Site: brandenburg
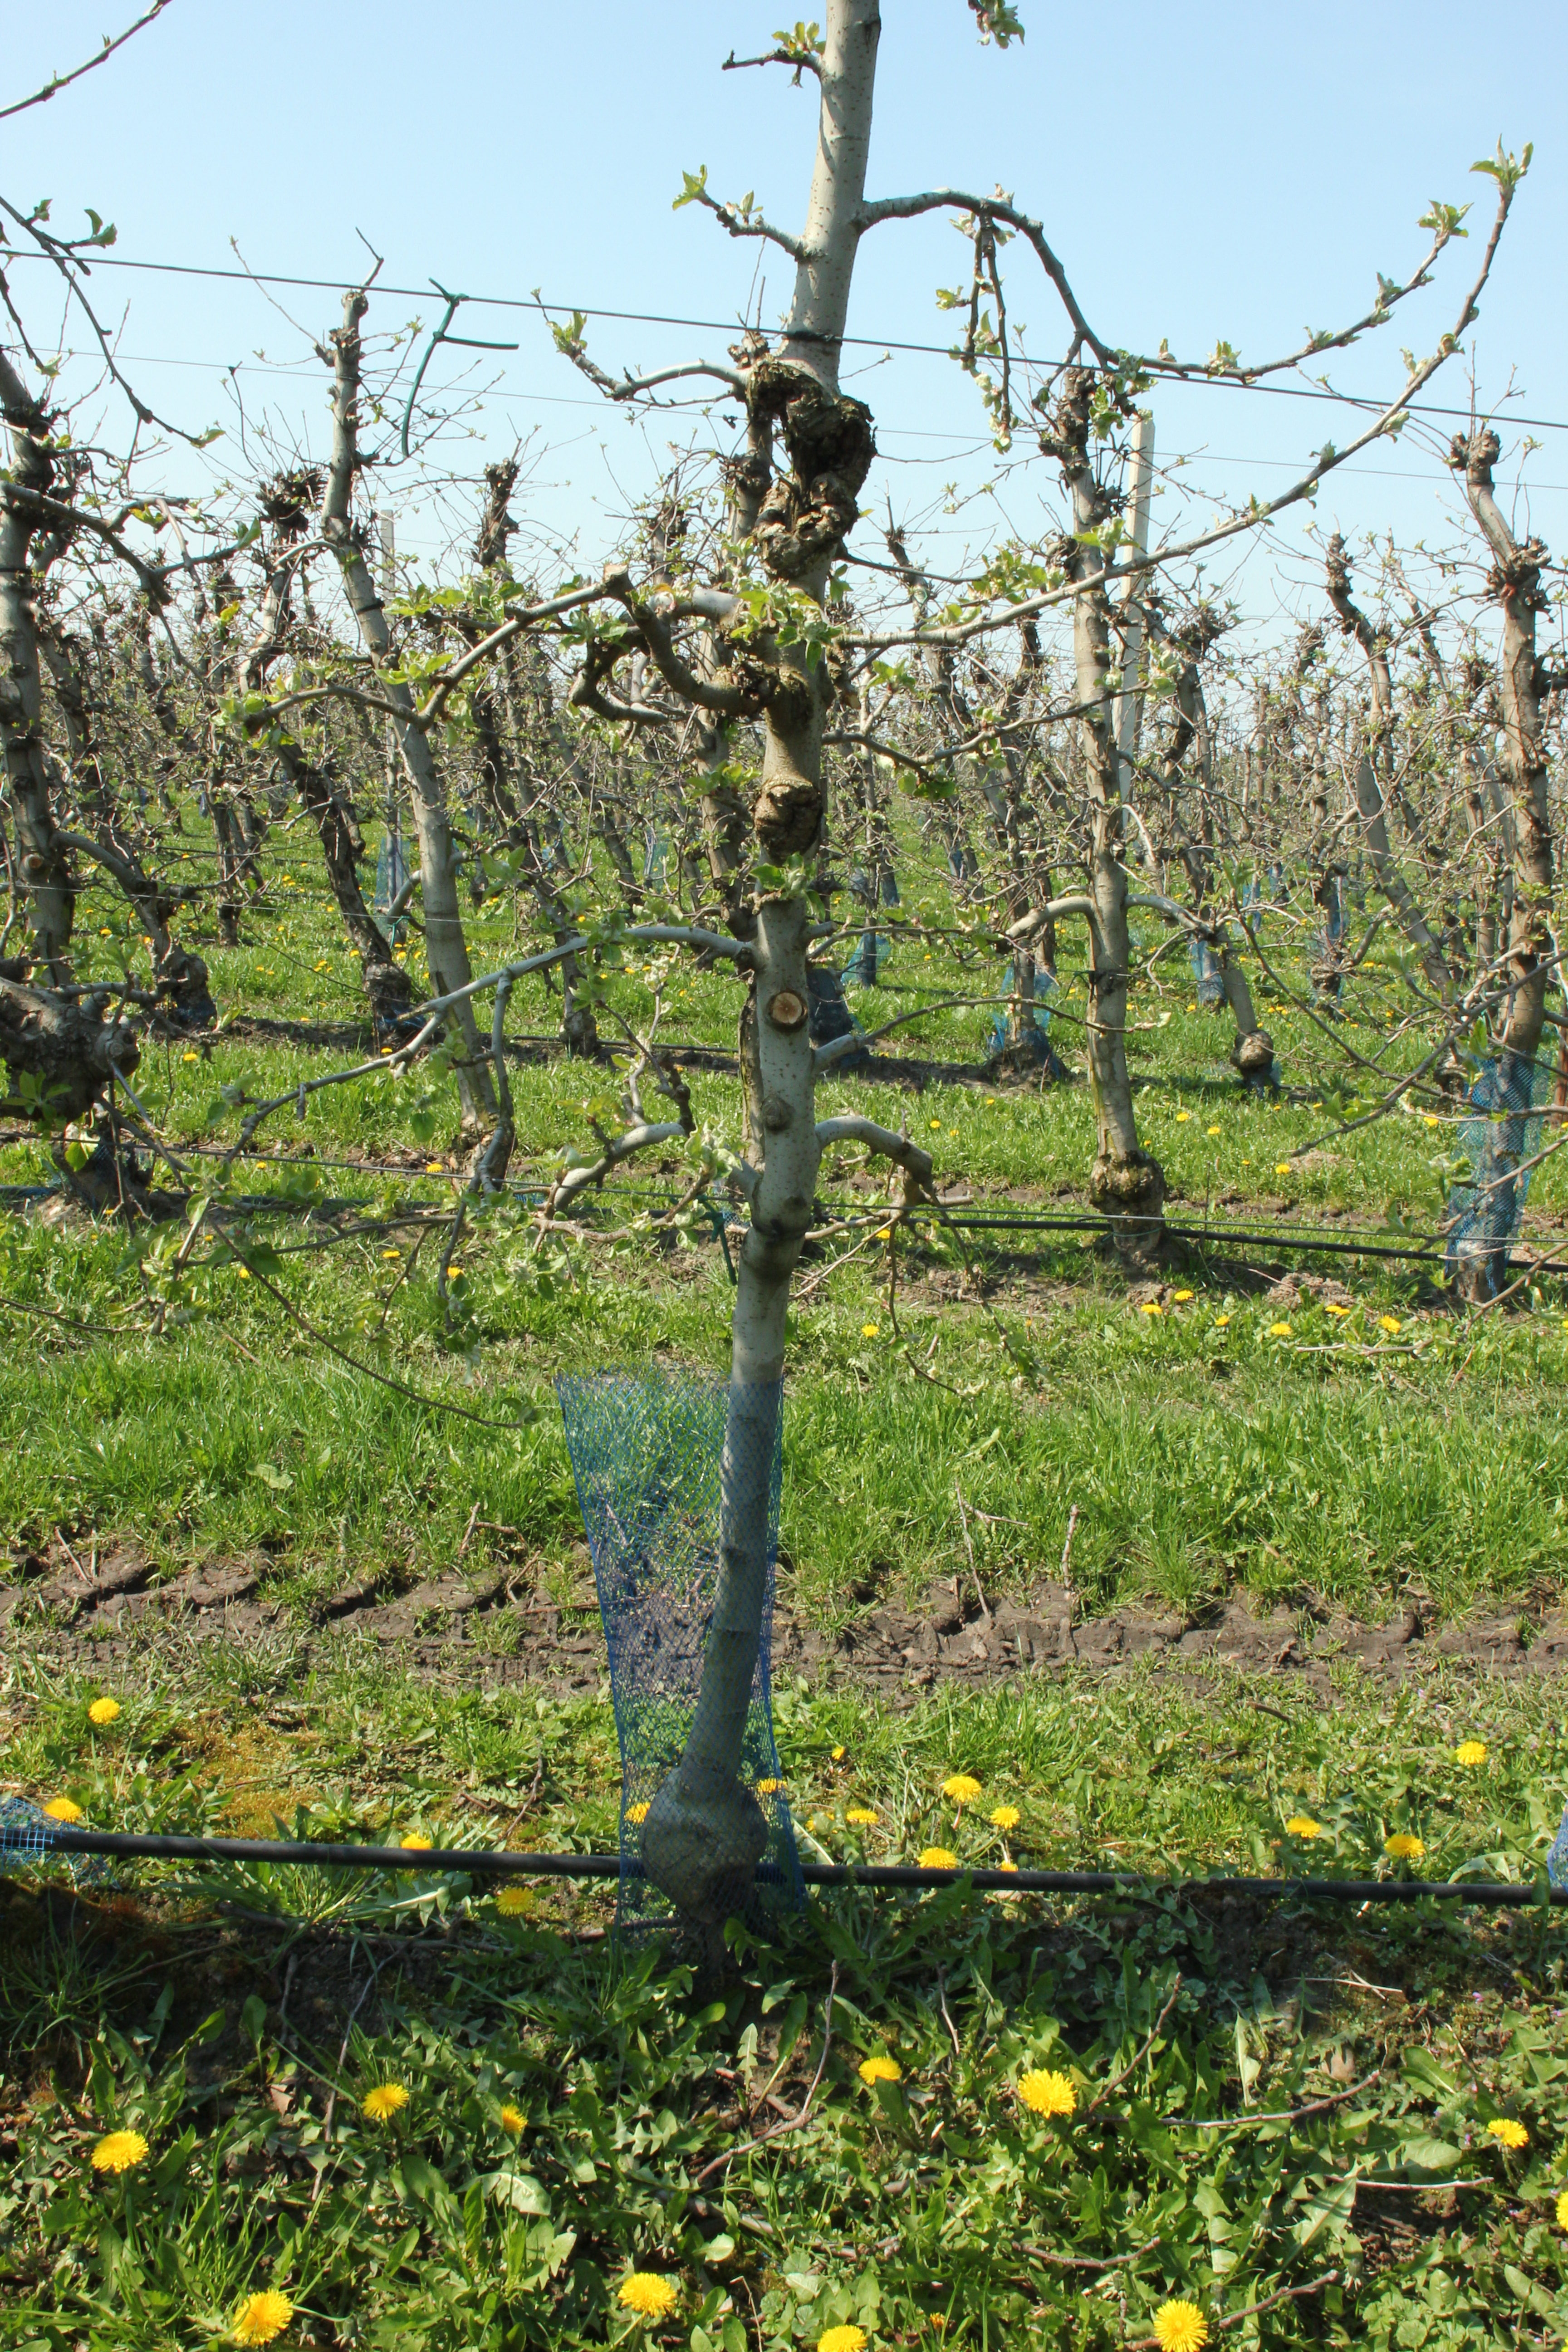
Growth stage (BBCH 56): Inflorescence emergence